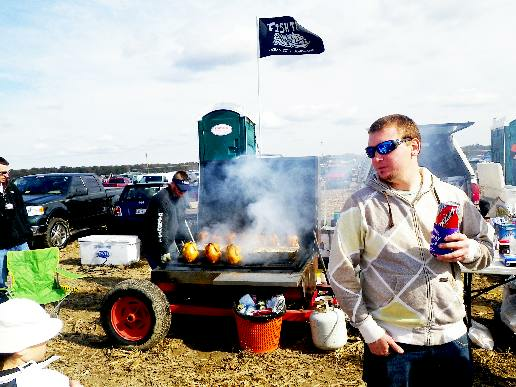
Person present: Yes